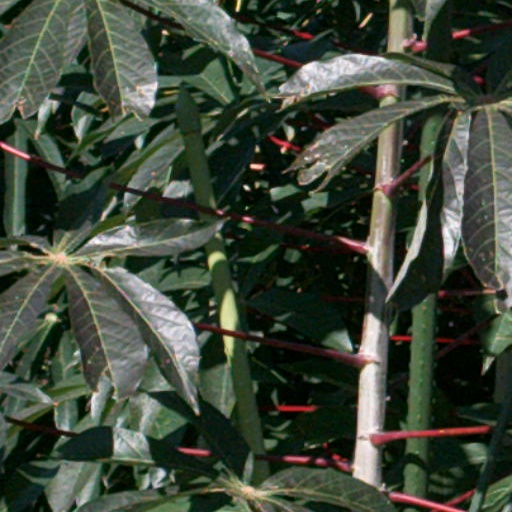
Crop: cassava